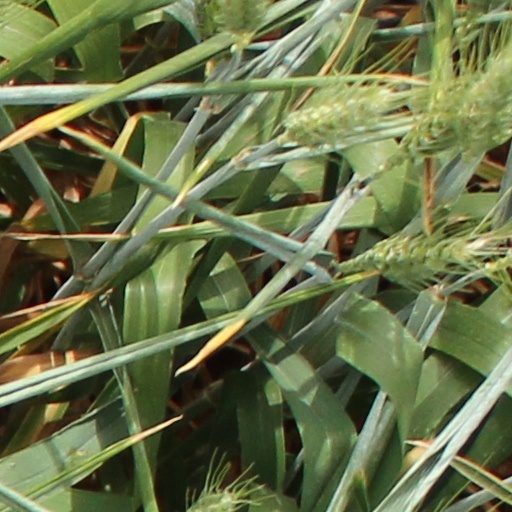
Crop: wheat